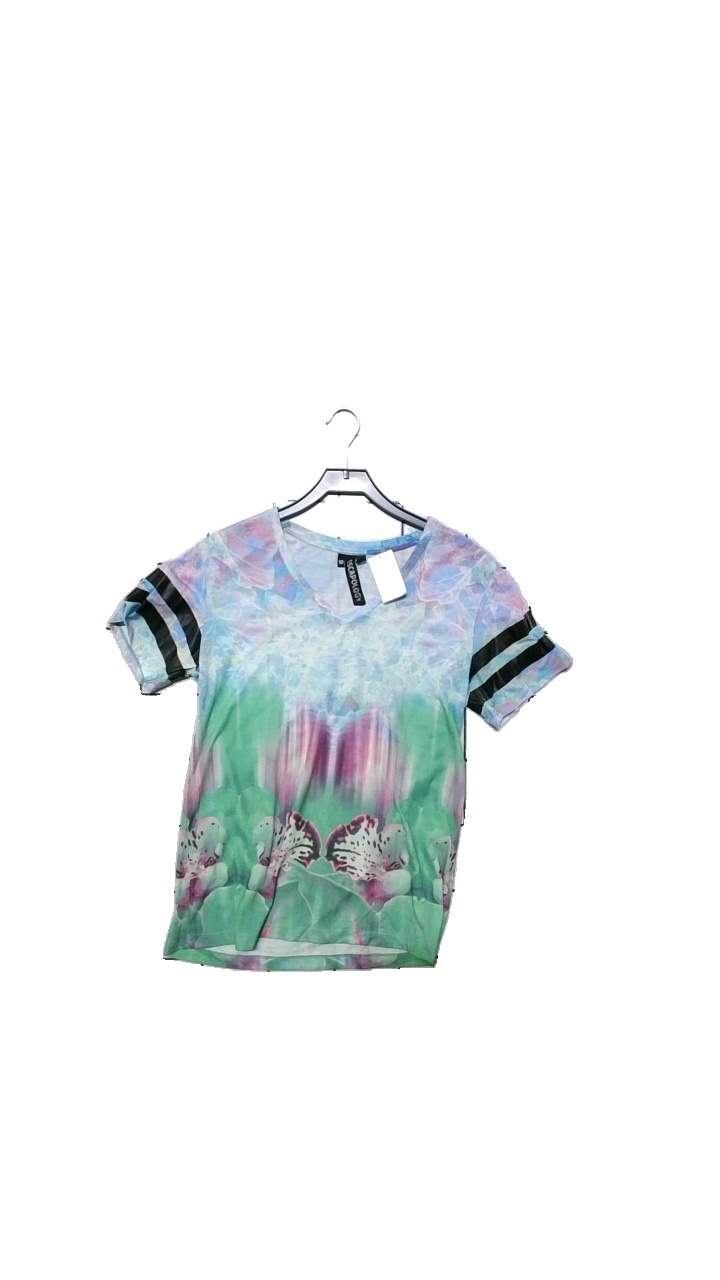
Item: Sweater (Ladies)
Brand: Top Shop
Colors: Green, Purple
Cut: Regular
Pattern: Other
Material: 100% Polyester
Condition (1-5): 4
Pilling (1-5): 4
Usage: Reuse
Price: <50